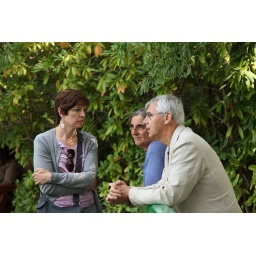
At the water gardens behind Monet's house in Giverny.